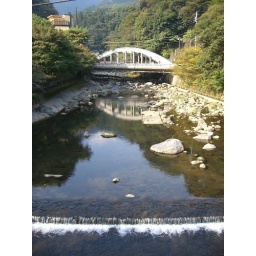
bridge over a river in Hakone